Şehzade Ömer Hilmi

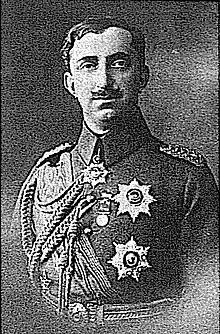

Şehzade Ömer Hilmi Efendi (2 March 1886 – 6 April 1935) was an Ottoman prince, the third son of Sultan Mehmed V, and his consort Mihrengiz Kadın. His great-granddaughter, Ayşe Gülnev Osmanoğlu, is currently an author of historical novels on the history of the Ottoman dynasty.